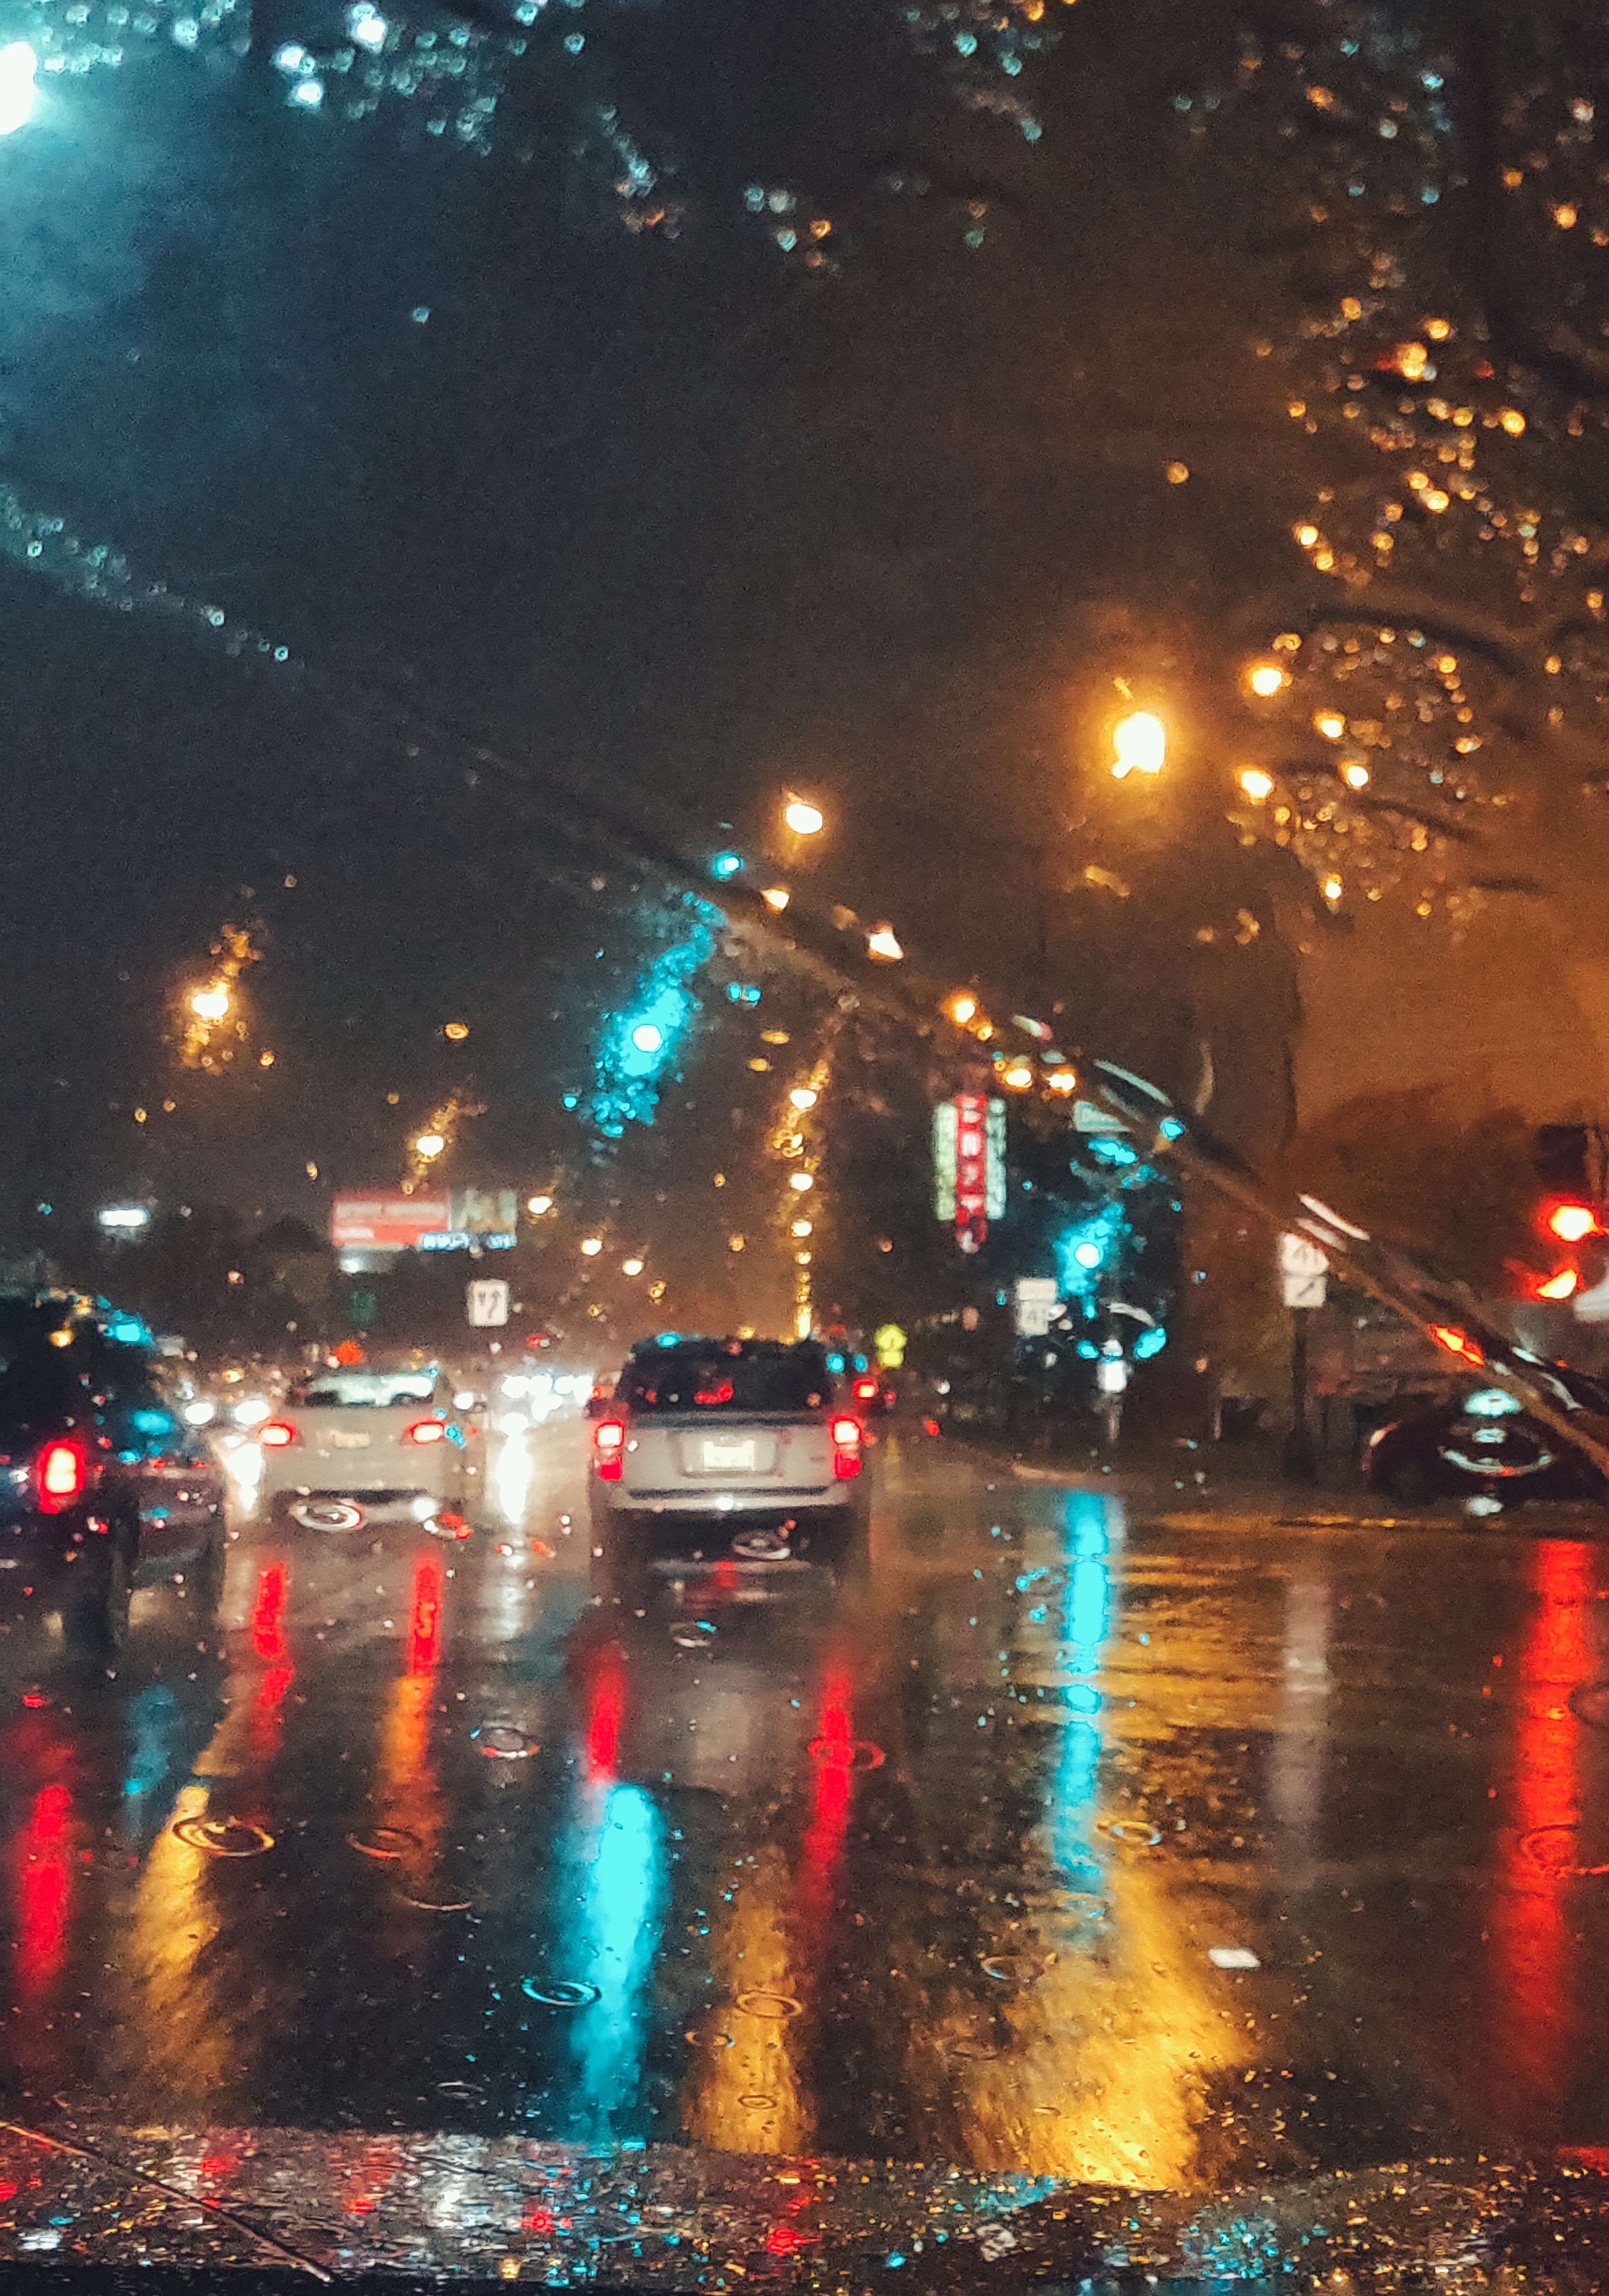
night, rain, red, water, light, urban area, street light, traffic, lighting, reflection, sky, midnight, tree, city, metropolitan area, infrastructure, street, road, metropolis, event, precipitation, traffic congestion, holiday, automotive lighting, thoroughfare, evening, winter, darkness, light fixture, new year